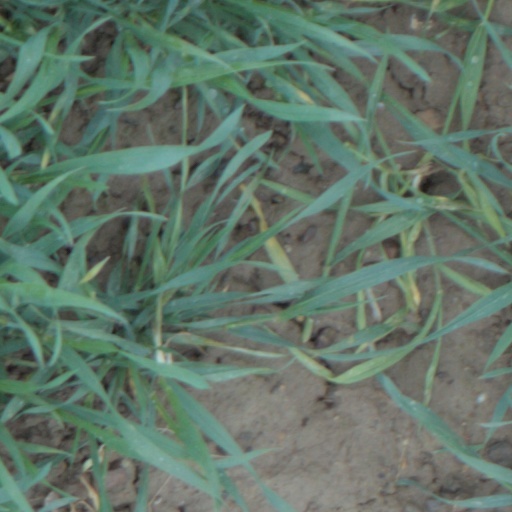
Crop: wheat